Dylan Lupton

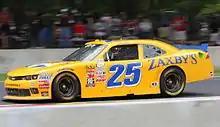
Lupton at Road America in 2015

On February 16, 2015, it was announced that Lupton had been signed by Athenian Motorsports to compete part-time in the 2015 NASCAR Xfinity Series. Lupton was hired to run a minimum of seven races in the No. 25 starting at Phoenix, with continued sponsorship from Zaxby's. Also that year, Lupton drove in one K&N Pro Series East race at Watkins Glen in order to gain road course experience, because two of his scheduled Xfinity races were the road course races at Road America and Mid-Ohio Sports Car Course. His road course runs were strong, finishing in fourth place in the Watkins Glen East Series race, and then earning his best finishes of the year in his Xfinity schedule with a 9th at Mid-Ohio and a 13th at Road America.